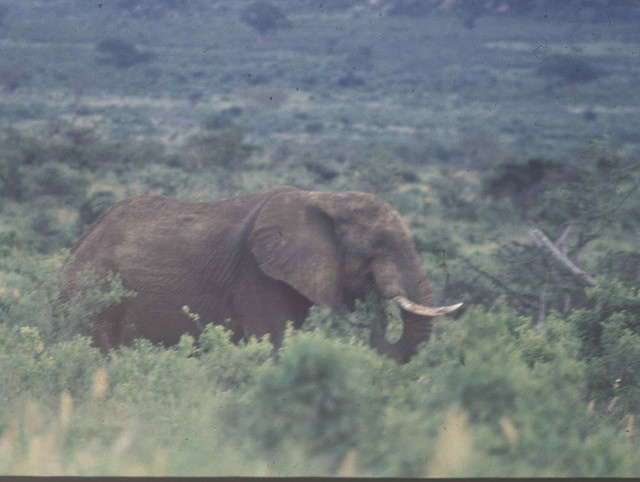
A single elephant walking in a field with many bushes.
A large elephant walking through the dense brush.
An elephant walking through a field of shrubs and grass.
A male elephant with tusks is standing in the field.
an elephant some bushes trees on a sunny day